Screw mechanism

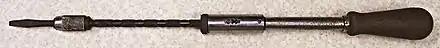
A "push drill", one of the very few mechanisms that use a screw in the "backwards" sense, to convert linear motion to rotational motion. It has helical screw threads with a very large pitch along the central shaft. When the handle is pushed down, the shaft slides into pawls in the tubular stem, turning the bit. Most screws are "self locking" and axial force on the shaft will not turn the screw.

This self-locking property is one reason for the very large use of the screw in threaded fasteners such as wood screws, sheet metal screws, studs and bolts. Tightening the fastener by turning it puts compression force on the materials or parts being fastened together, but no amount of force from the parts will cause the screw to turn backwards and untighten. This property is also the basis for the use of screws in screw top container lids, vises, C-clamps, and screw jacks. A heavy object can be raised by turning the jack shaft, but when the shaft is released it will stay at whatever height it is raised to.